John Saris

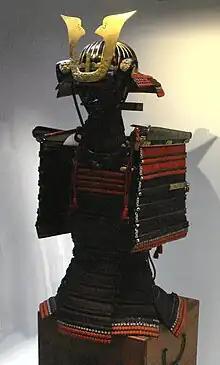
One of the two Japanese suits of armour offered by Tokugawa Hidetada to John Saris for King James I in 1613, now in the Tower of London.

Adams, who had become the shogun's advisor on foreign affairs, joined Saris on 29 July and helped to make arrangements for meetings with the retired shogun Ieyasu, who still held power, and also his son, the de facto Shōgun Tokugawa Hidetada. They departed Hirado on 7 August, travelled to Osaka and Fushimi by boat, and thence to the home of Ieyasu at Sunpu Castle, where they arrived on 6 September.